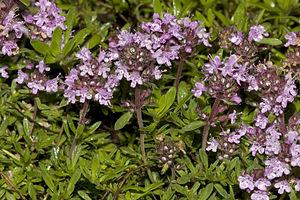
Le jardin botanique de Rennsteig est un jardin botanique situé en Allemagne à Rennsteig. Ce jardin, qui se trouve en forêt de Thuringe près d'Oberhof, est consacré à la flore alpine. Il s'étend sur sept hectares présentant plus de quatre mille espèces des montagnes d'Europe, d'Asie, d'Amérique du Nord et d'Amérique du Sud, de Nouvelle-Zélande et de la région arctique. Il est complètement recouvert de neige pendant 150 jours en moyenne.